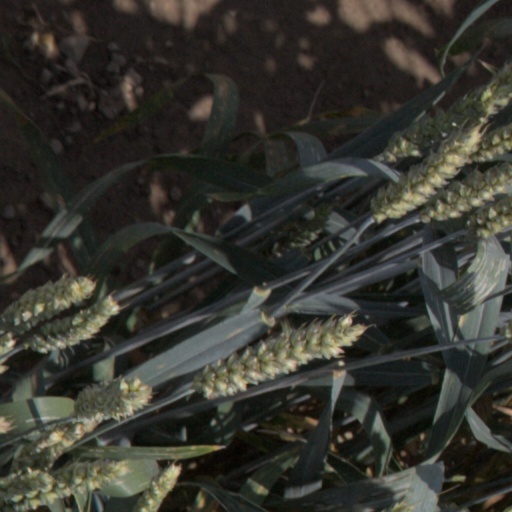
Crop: wheat